2 Chronicles 7

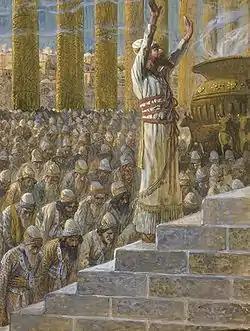
In an artistic representation, King Solomon dedicates the Temple at Jerusalem. (painting by James Tissot or follower, c. 1896–1902)

This section reports God's positive response to the plea in 2 Chronicles 6:41 that He accepted the temple as His own, applying Leviticus 9:22–24 (without the people's blessings by Moses and Aaron in Leviticus 9:23). God's glory took provisional possession of the temple as in 2 Chronicles 5:13–14, but now with an endorsing fire falling from the heavens, which was witnessed by the religious elite as well as all the Israelites, because God's glory does not only fill the temple, but is also above it (cf. Exodus 40:34 for verse 2, which can be rendered as 'and during all this time the glory of YHWH still filled the temple').